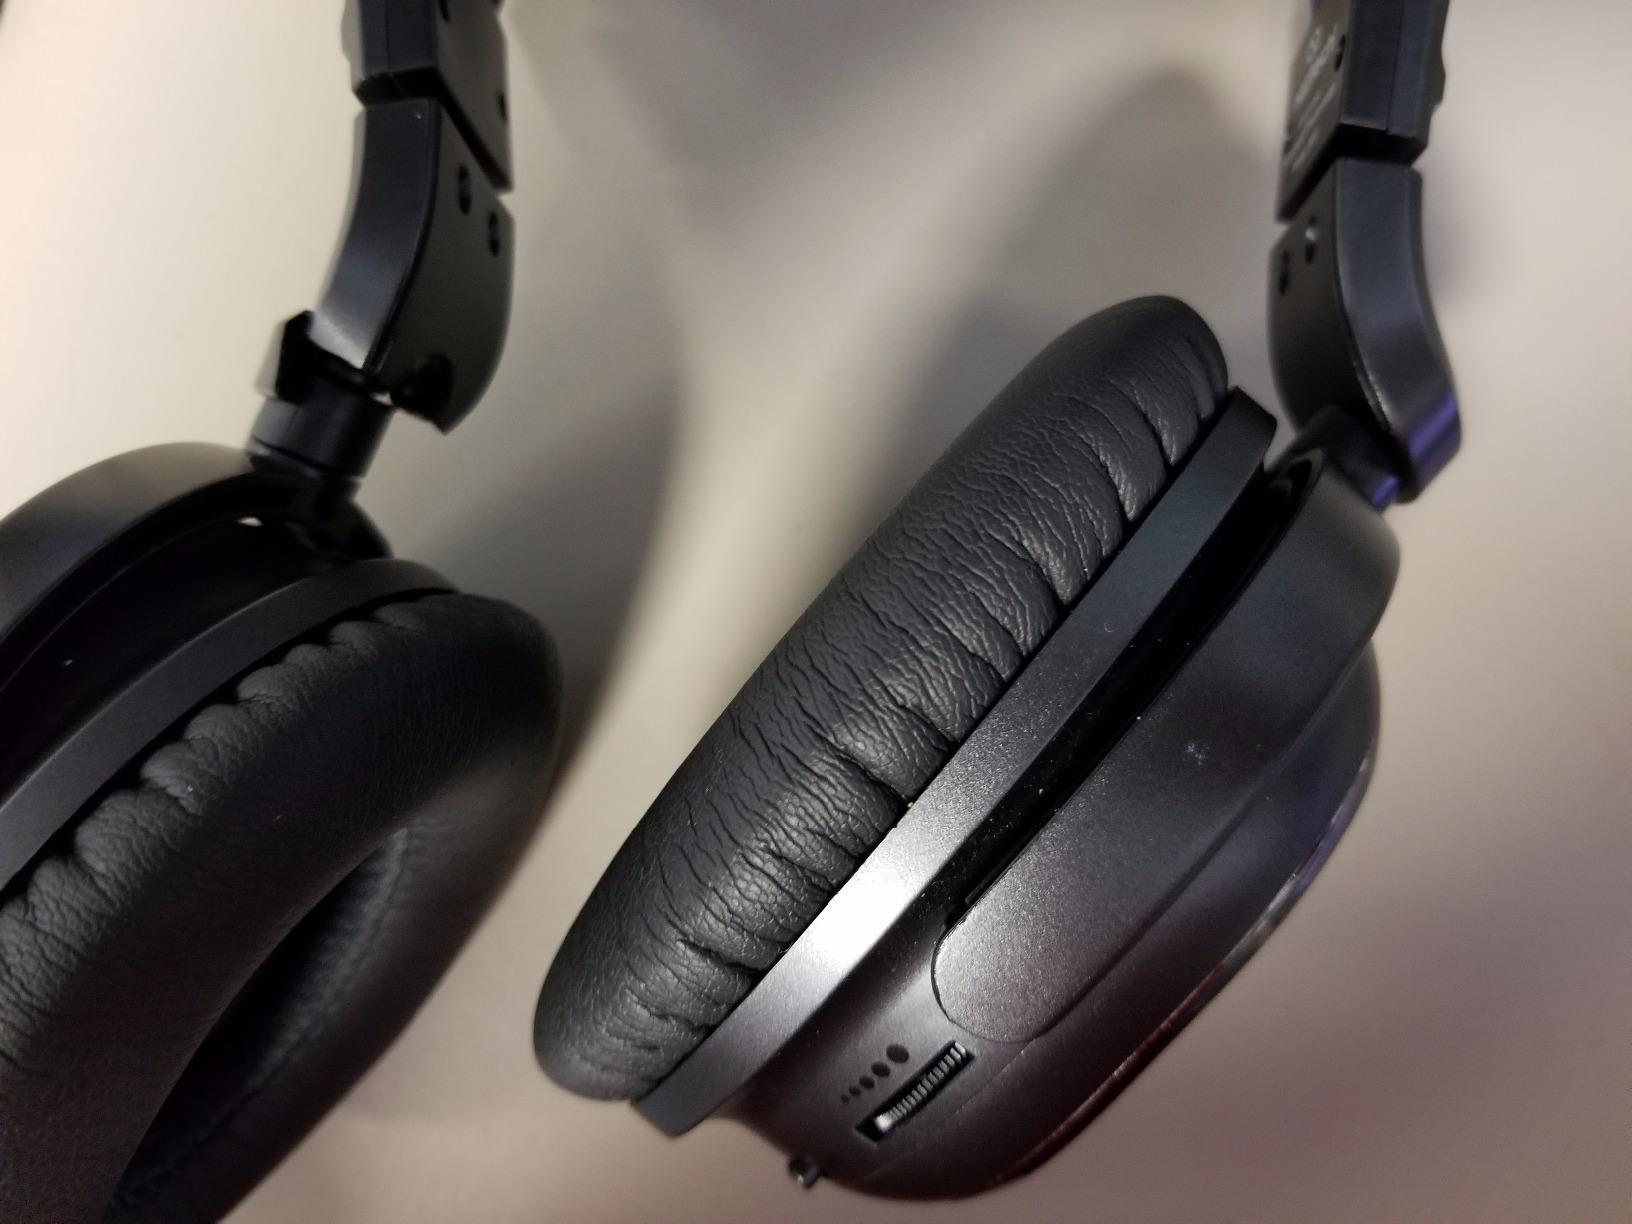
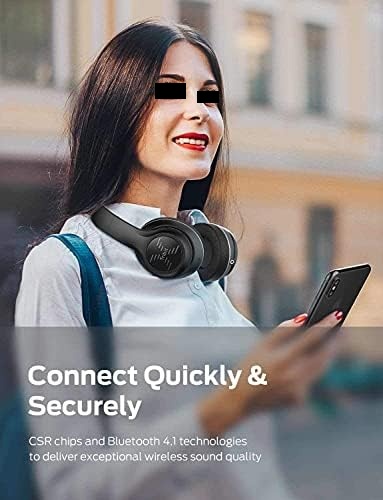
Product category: headphones
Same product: no